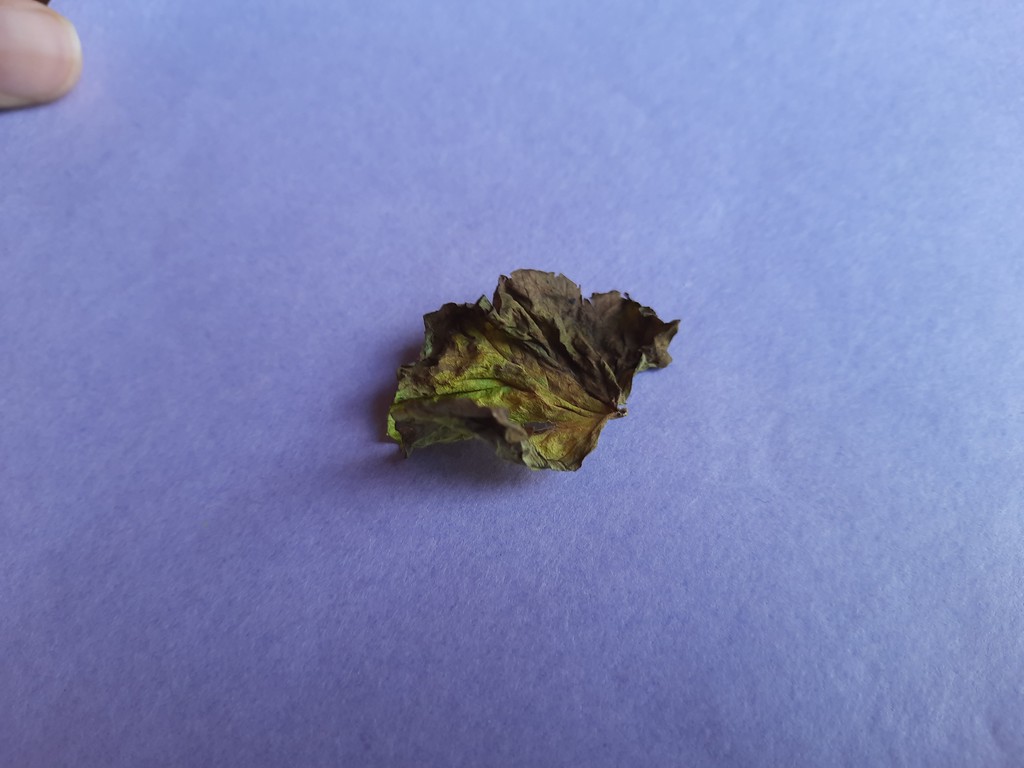
Label: Dried